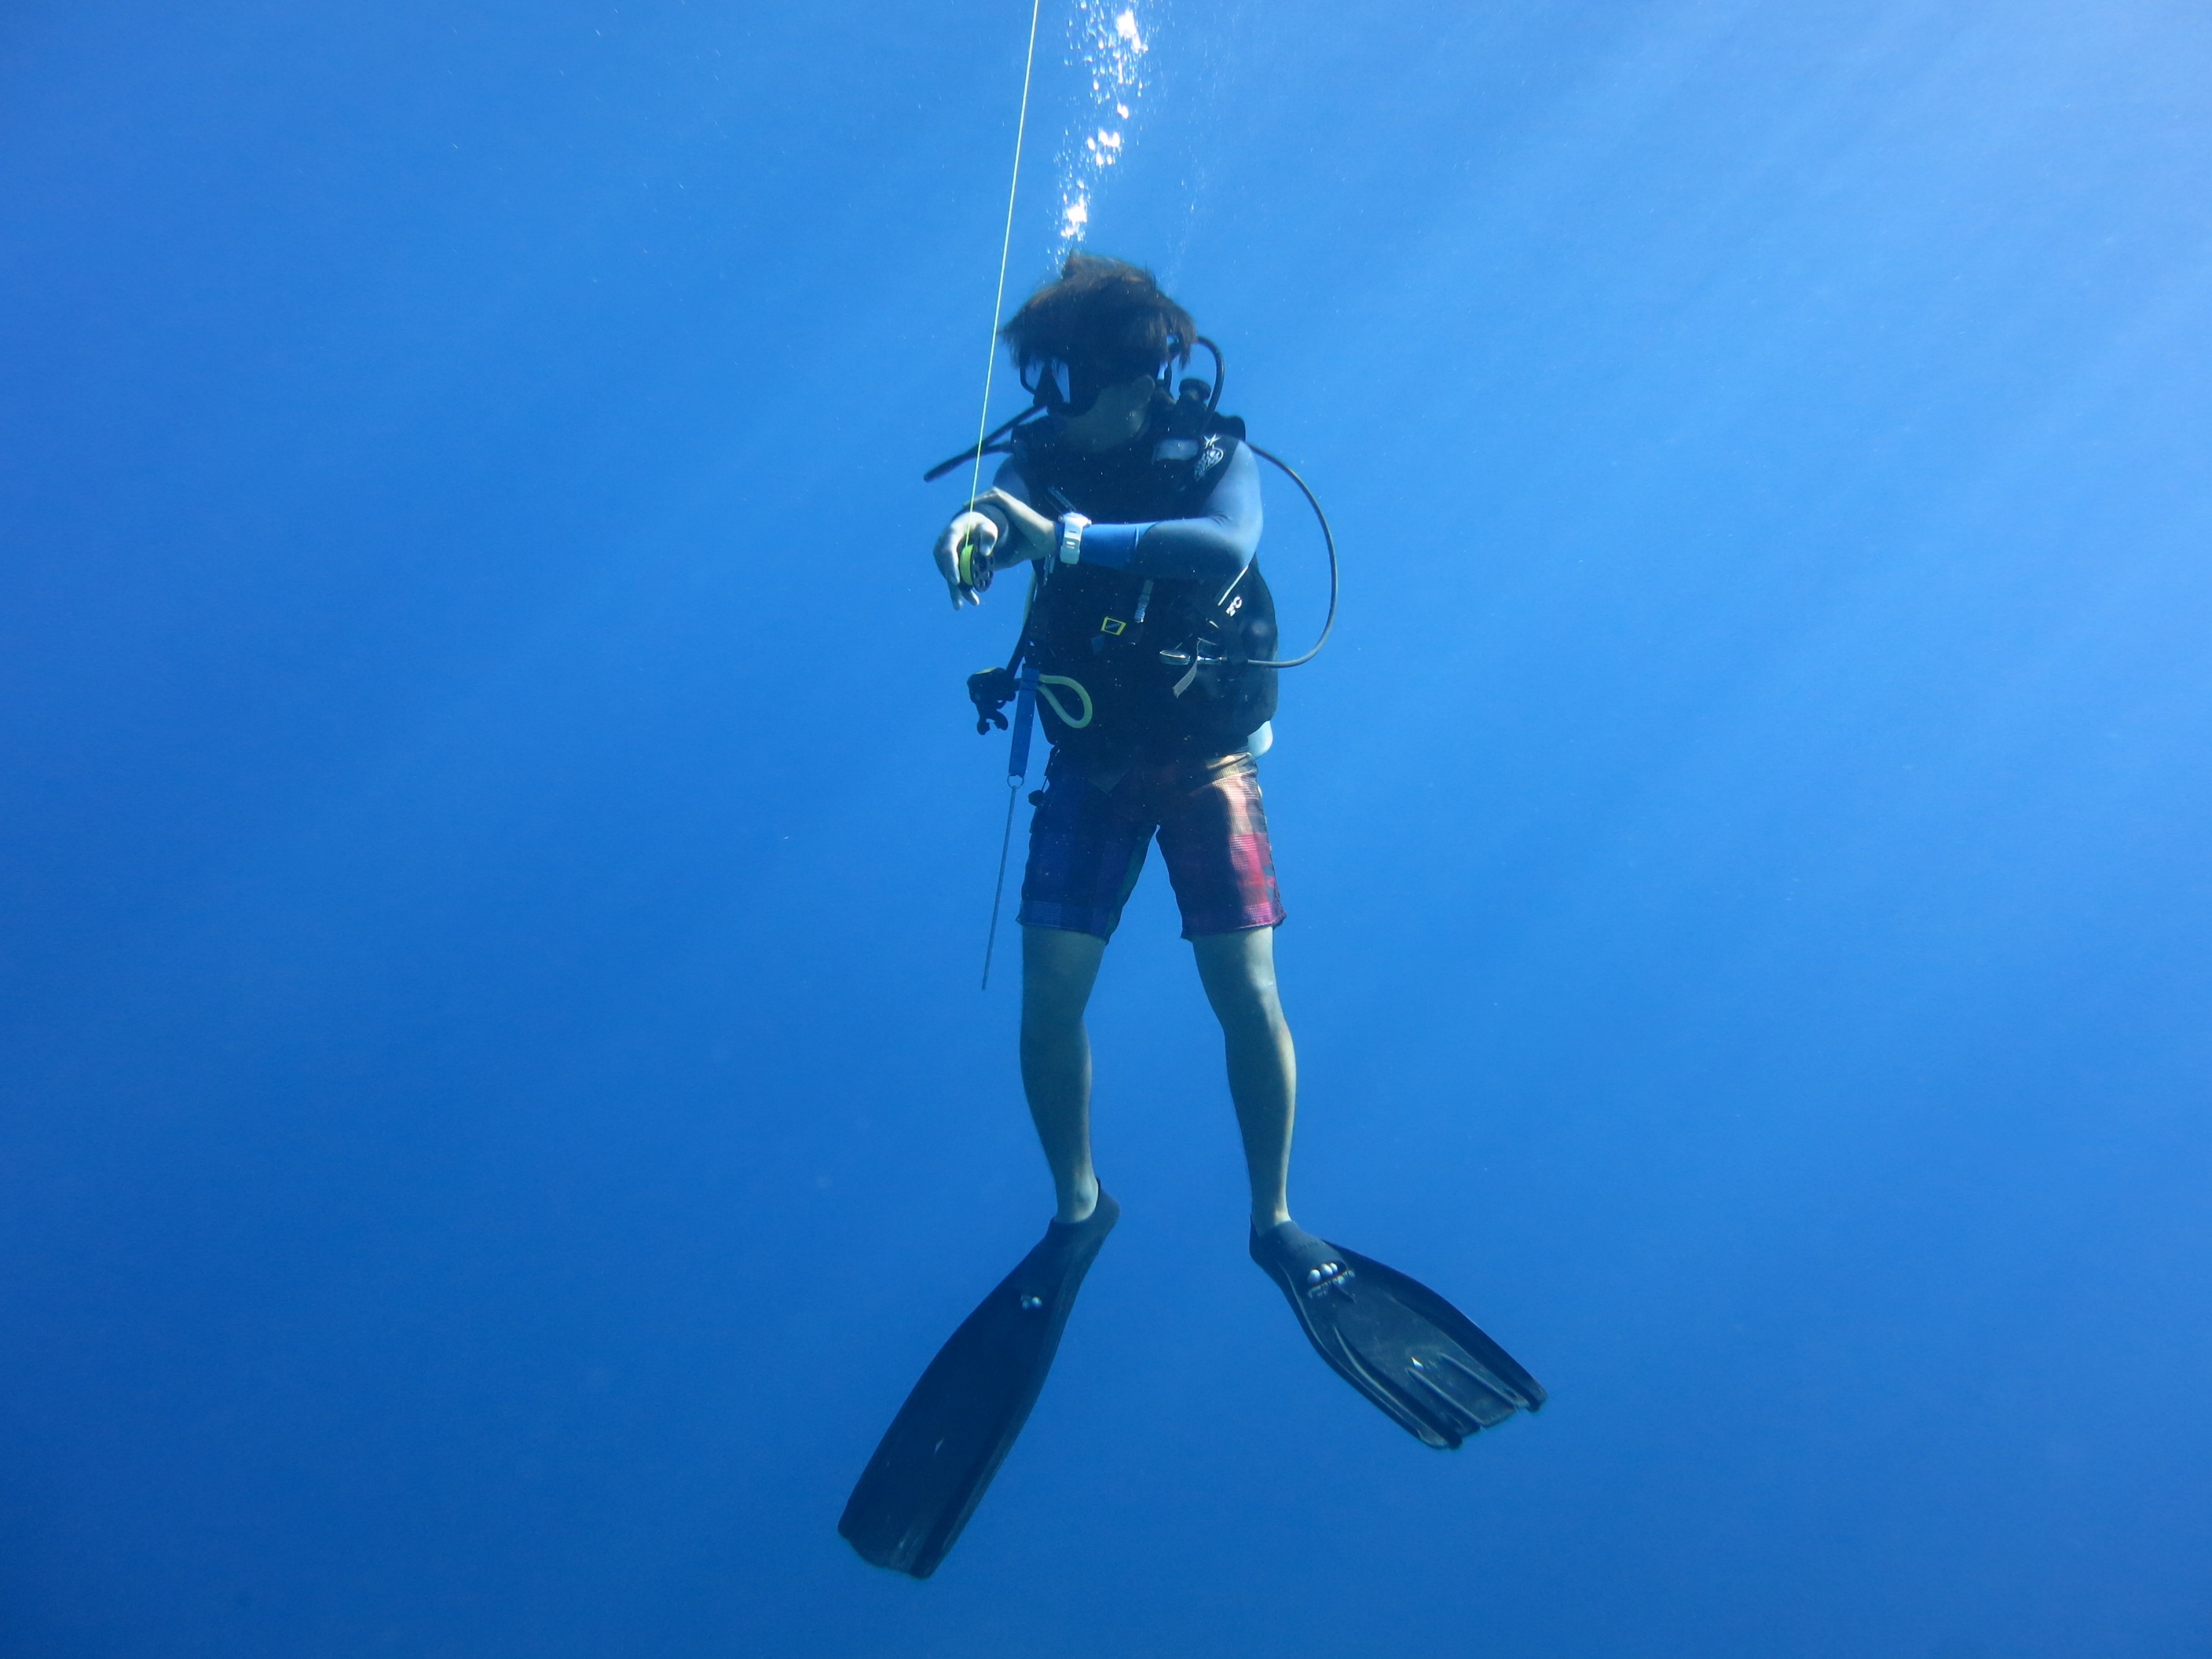
sea, water, ocean, sport, vacation, travel, recreation, diving, underwater, equipment, tropical, blue, extreme sport, leisure, activity, freediving, scuba diver, mask, diver, sports, fins, scuba, water sport, scuba diving, safety stop, outdoor recreation, marine biology, underwater diving, divemaster